Felix Jenewein

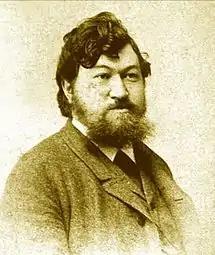
Felix Jenewein (1890s)

Felix Jenewein (4 August 1857, in Kutná Hora – 2 January 1905, in Brno) was a painter, illustrator and lithographer from Austria-Hungary. Many of his best known works have a somber tone.